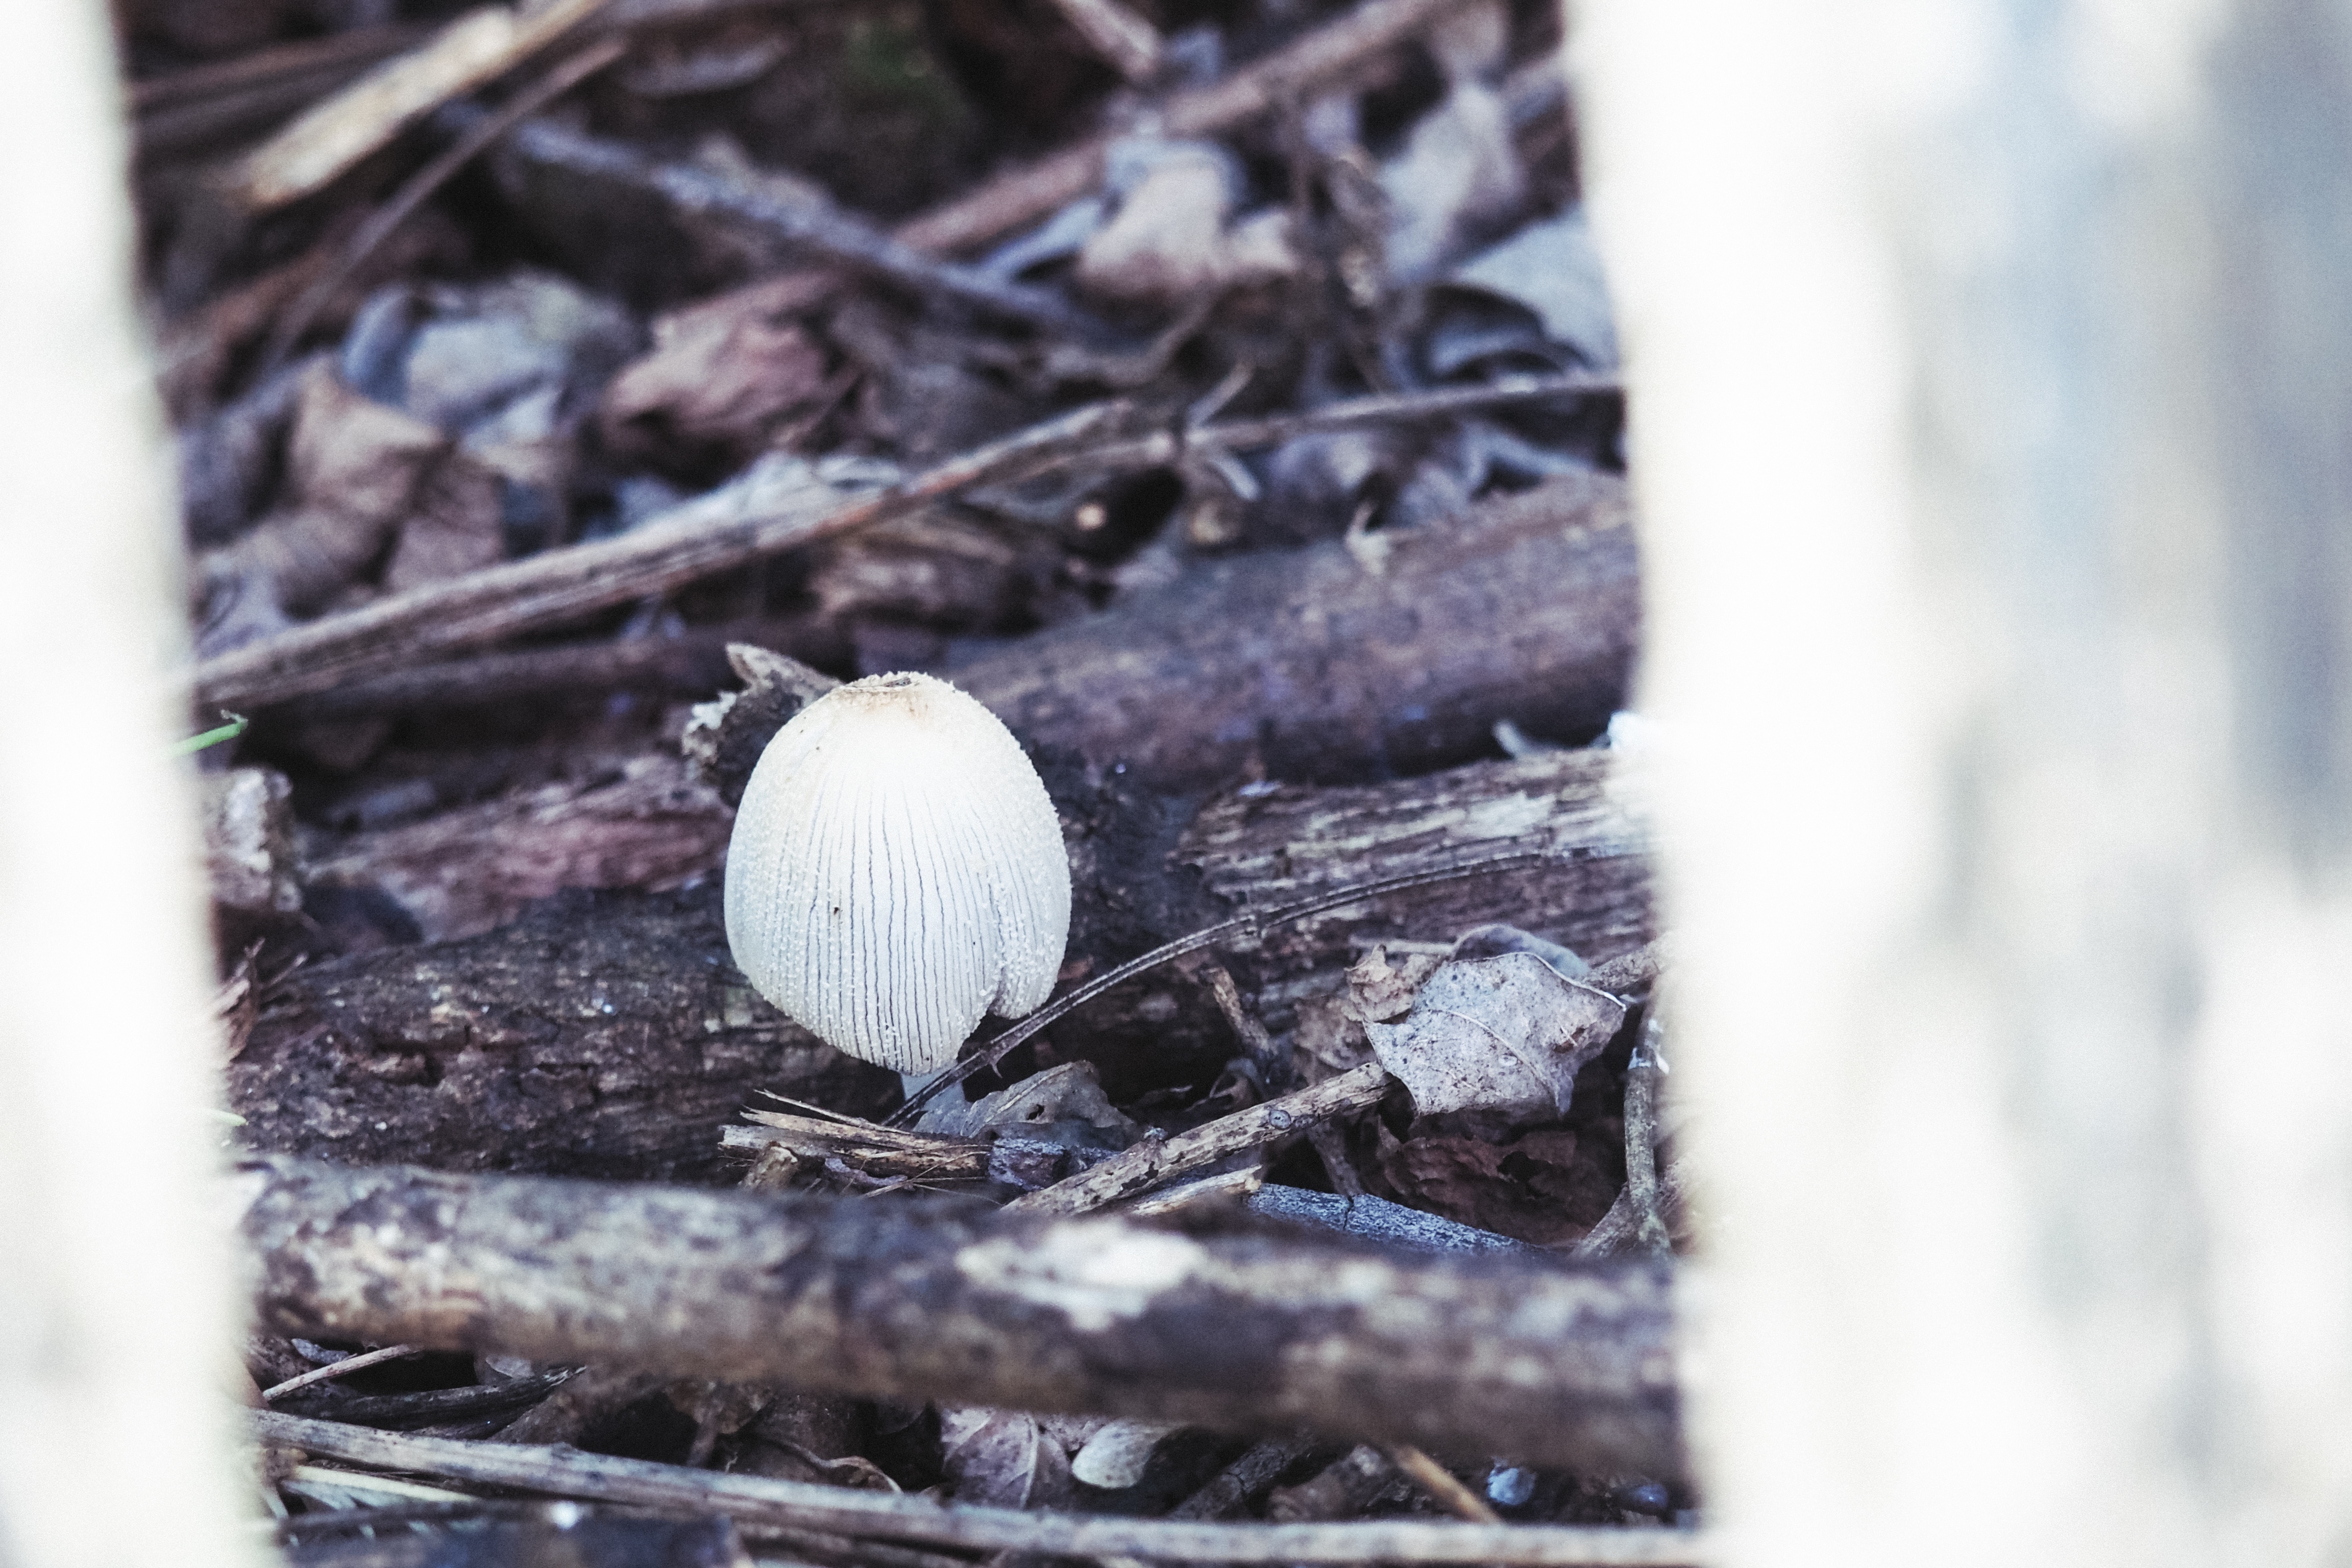
nature, branch, snow, winter, leaf, flower, wildlife, flora, season, fauna